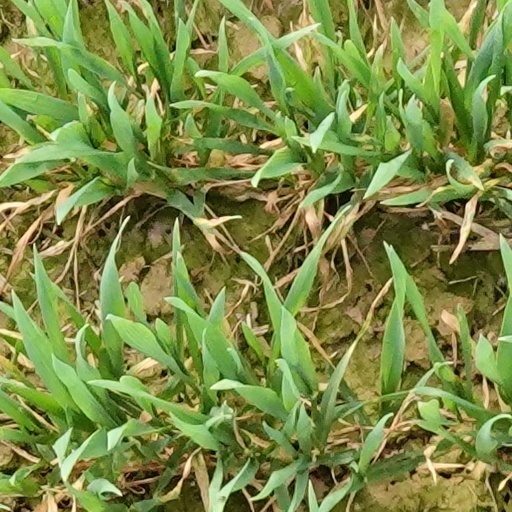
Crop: wheat